Dzierżążno, Kartuzy County

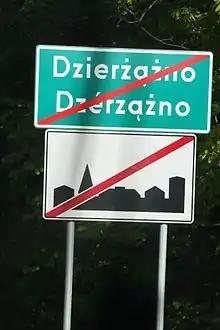
Dzierżążno in Polish and Cashubian

Dzierżążno (Cashubian "Dzérzążno") is a village in the administrative district of Gmina Kartuzy, within Kartuzy County, Pomeranian Voivodeship, in northern Poland. It lies approximately south-east of Kartuzy and west of the regional capital Gdańsk.